Amrita Thapar

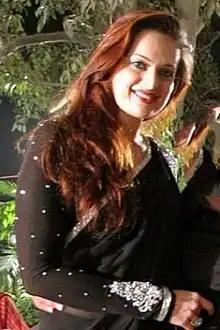
2023

Amrita Thapar is an Indian model and beauty pageant titleholder who won Femina Miss India Universe 2005 and then represented her country at Miss Universe 2005. She won the Femina Miss India Universe title in 2005 and in the same year at the Miss Universe beauty pageant held in Thailand, she represented India amongst 81 other countries.